Łukasz Sekulski

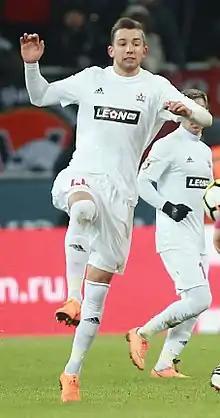
Sekulski with SKA-Khabarovsk in 2018

Łukasz Sekulski (born 3 November 1990) is a Polish professional footballer who plays as a striker for and captains Ekstraklasa club Wisła Płock. Besides Poland, he has played in Russia.